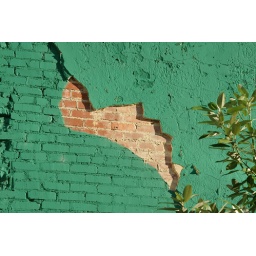
exterior wall of an empty building on Parrish Street in downtown Durham, NC (2008)